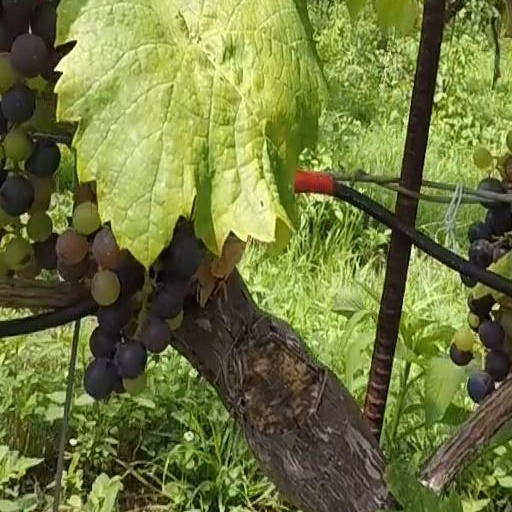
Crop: grape